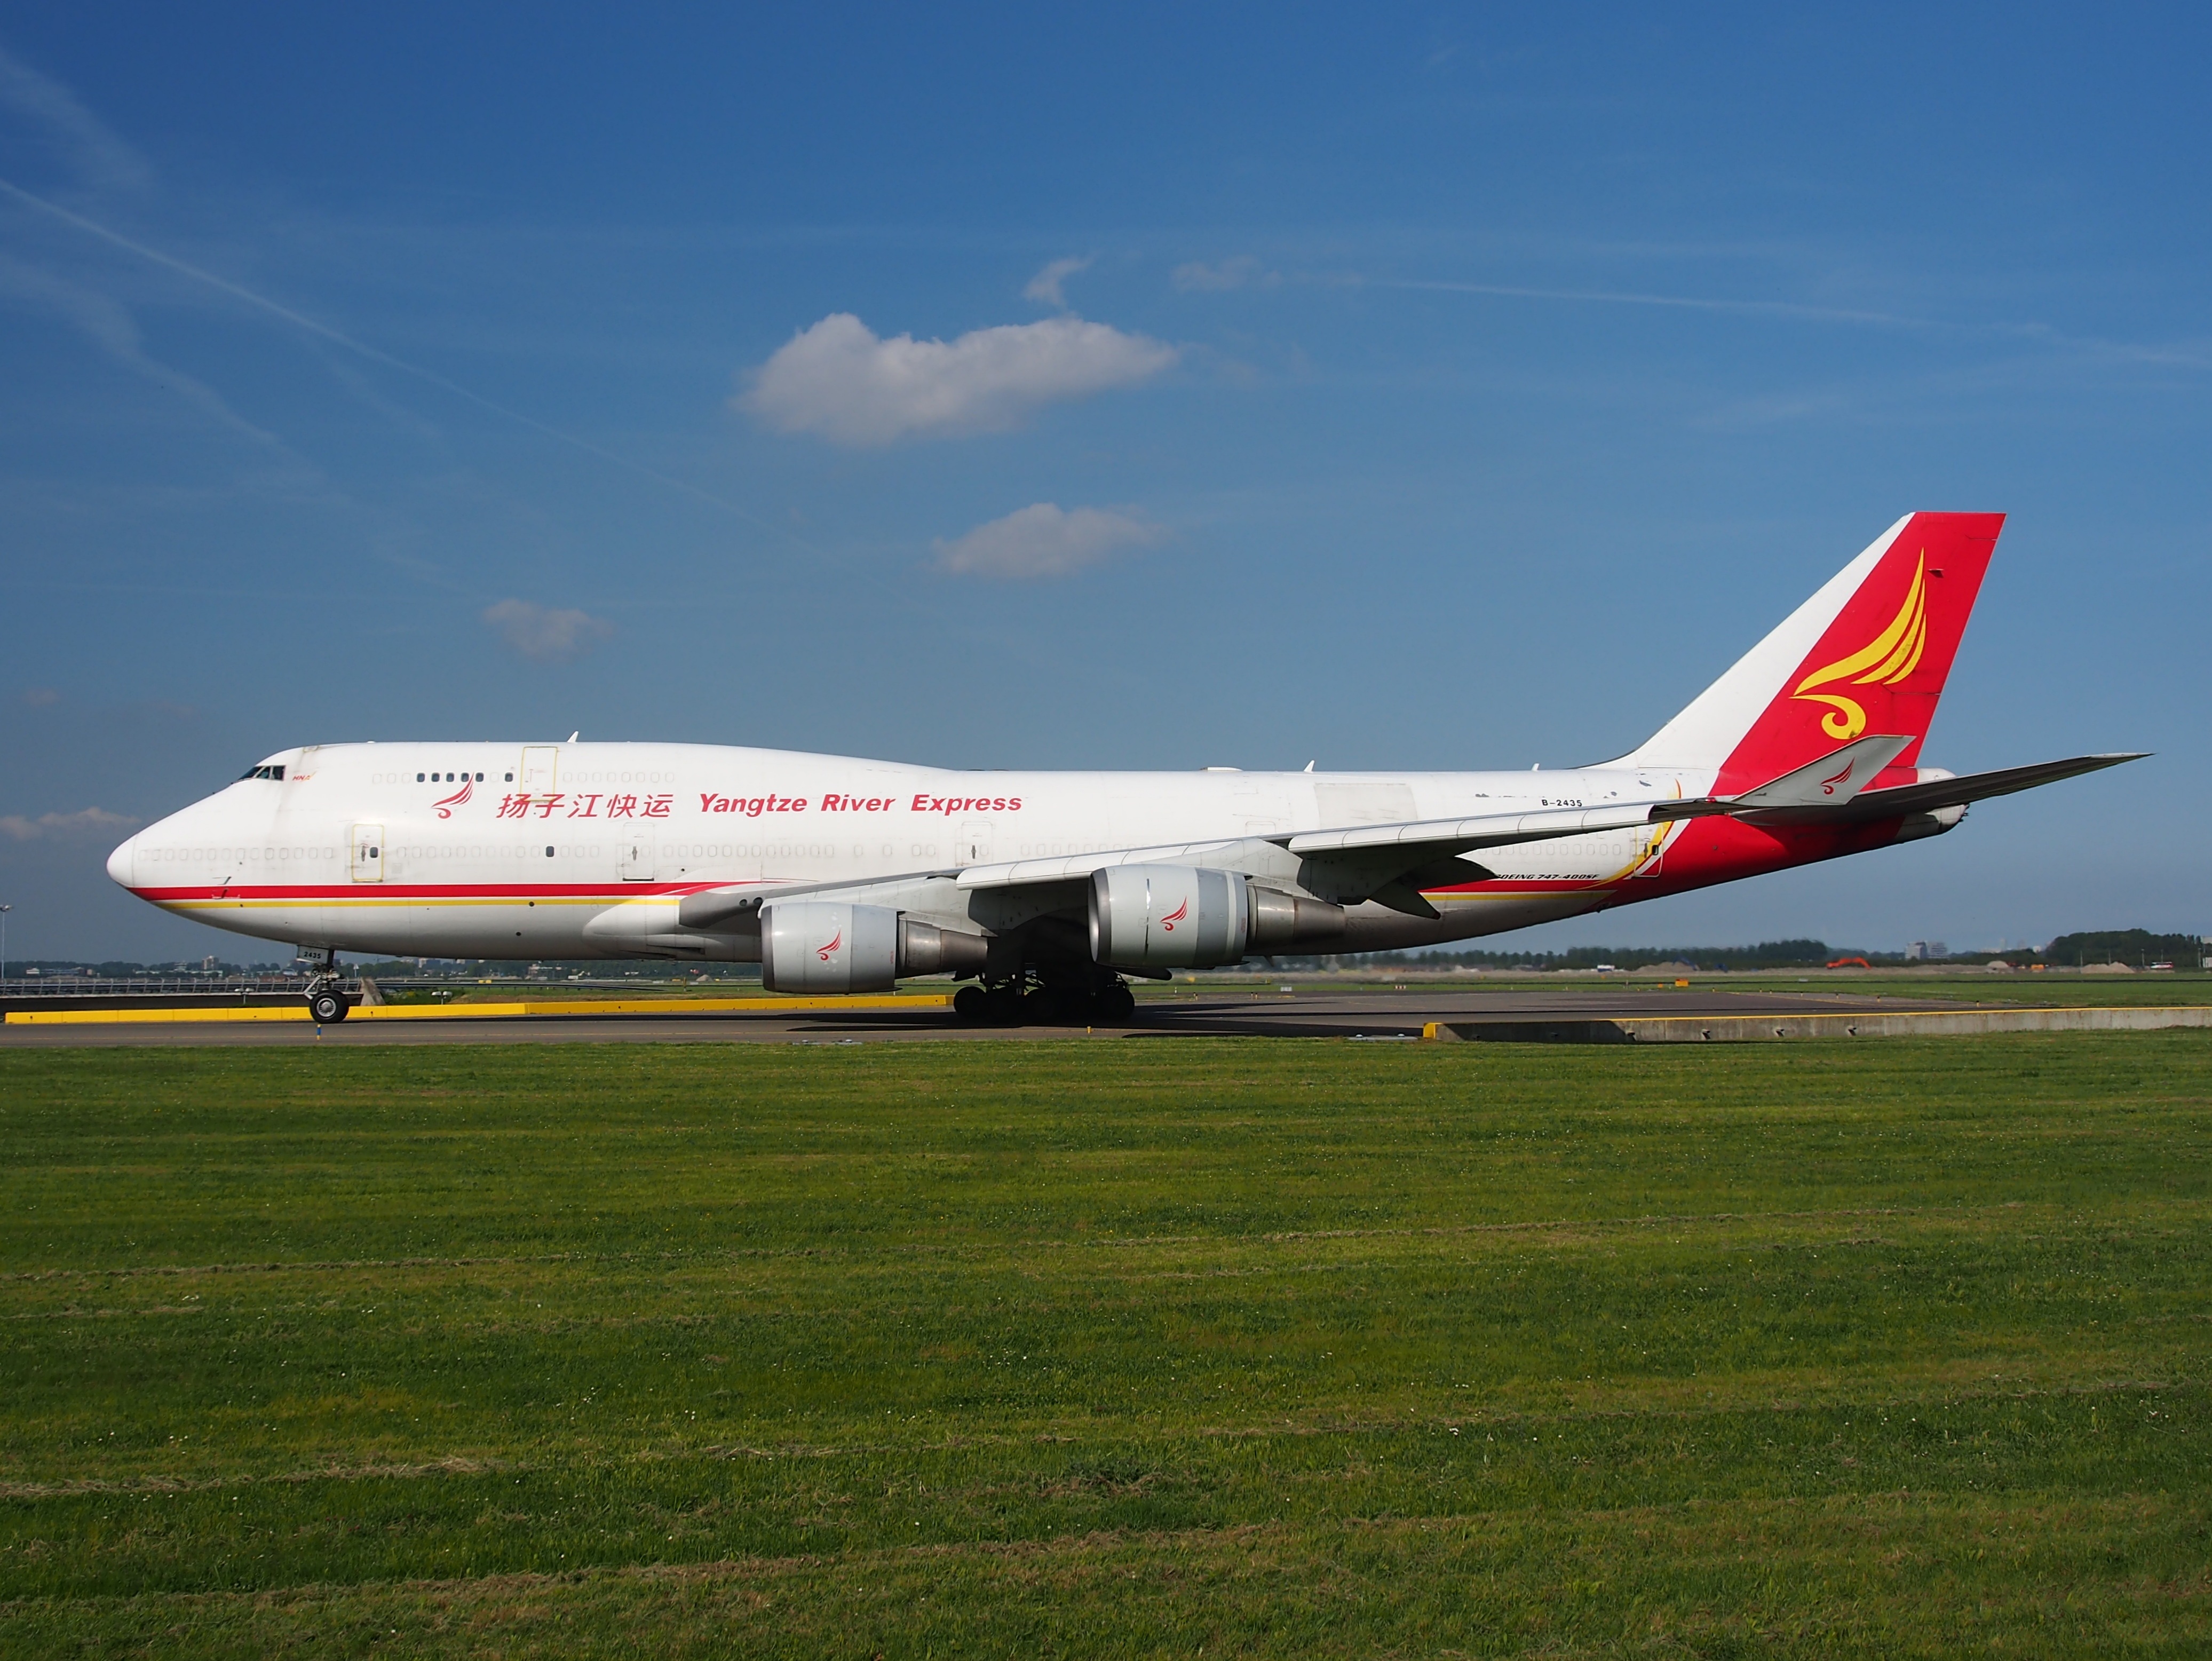
wing, airport, airplane, aircraft, jet, transportation, vehicle, airline, aviation, airliner, boeing, takeoff, jet aircraft, airbus a330, boeing 777, boeing 747, jumbo jet, boeing 767, air travel, atmosphere of earth, wide body aircraft, boeing 747 8, boeing 747 400, yangtze river express